Johns Hopkins School of Medicine

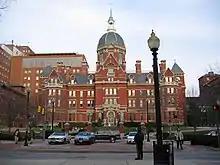
Original Johns Hopkins Hospital building, designed by John Shaw Billings and located on the Medical Campus.

The School of Medicine, along with the Johns Hopkins Hospital (the School of Medicine's primary teaching hospital), Johns Hopkins Children's Center, Bloomberg School of Public Health, and School of Nursing, are located on the Johns Hopkins Medical Campus in East Baltimore.